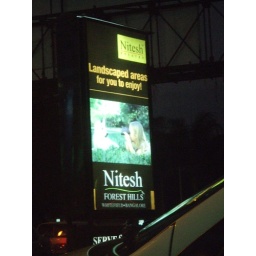
Interesting messaging, both the little girl and the little dog are very very white in this aspirational Bangalore property advertising...